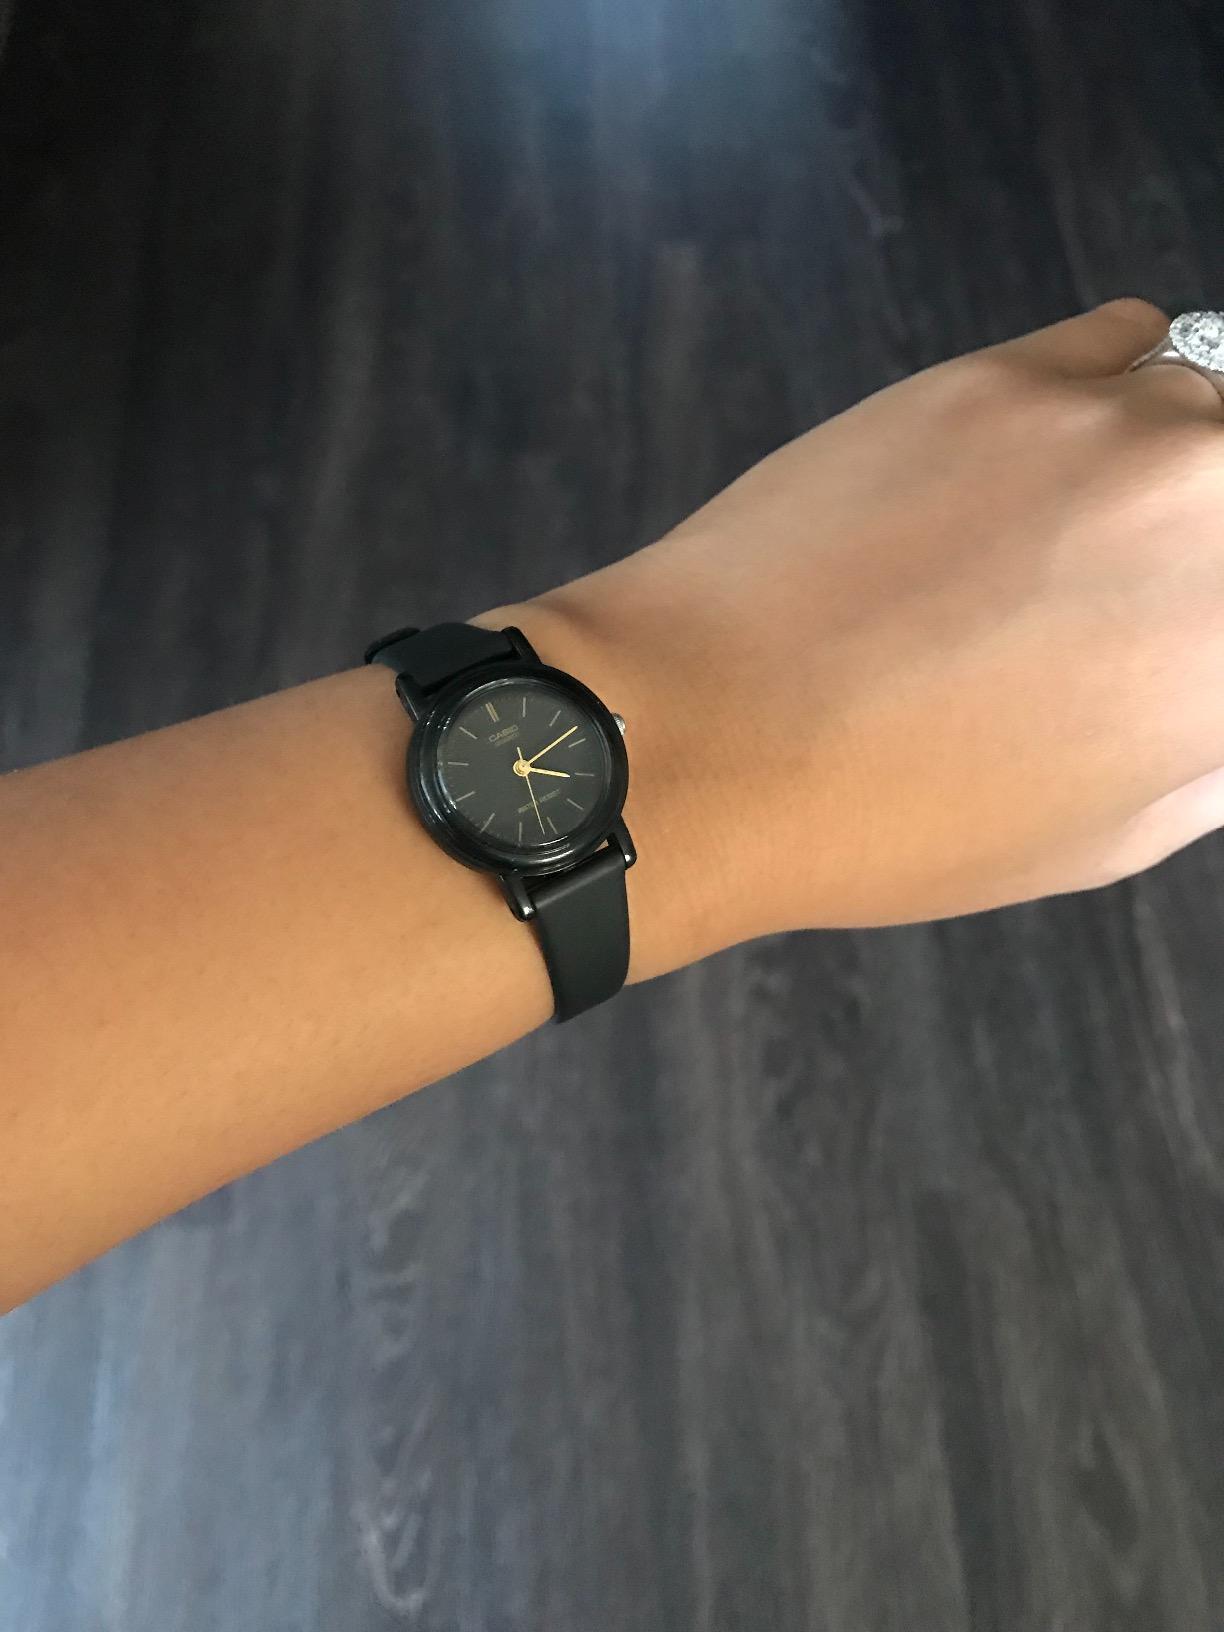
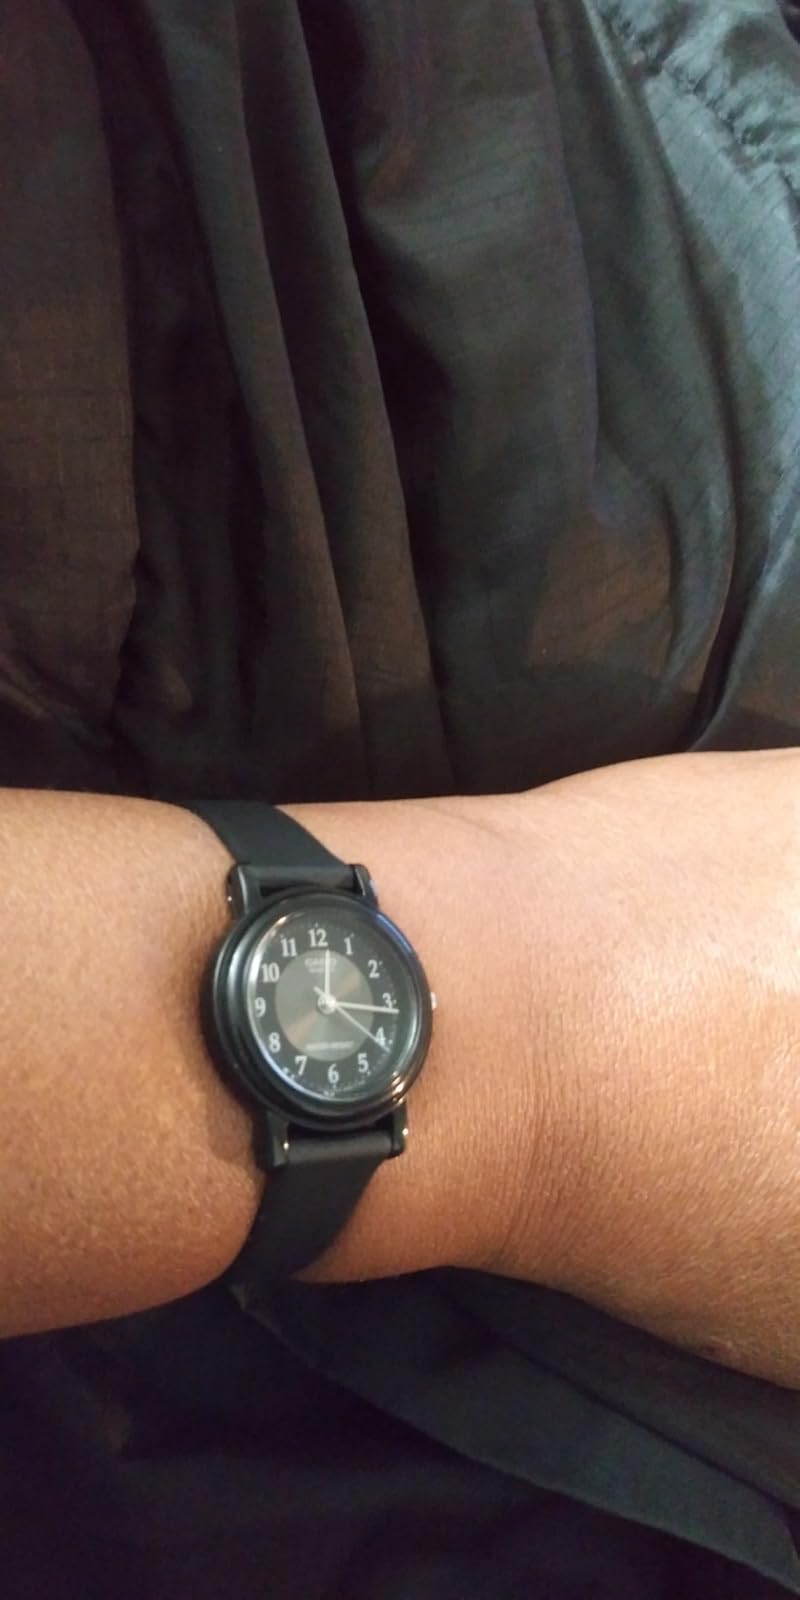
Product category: accessories_watch
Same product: no